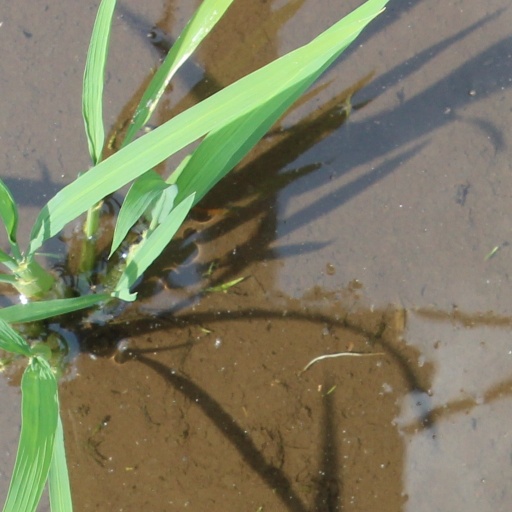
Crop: rice